George Arion

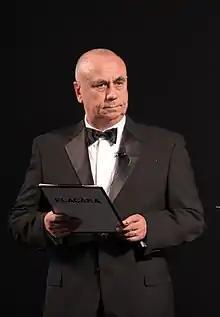

George Arion (born April 5, 1946 in Tecuci) is a Romanian crime writer. He is also a poet, essayist, librettist and journalist. He is the Chairman of the Flacăra Publications, Chairman of the "Flacăra Prizes" foundation and Chairman of the Romanian Crime Writers’ Club.